Computer: A History of the Information Machine

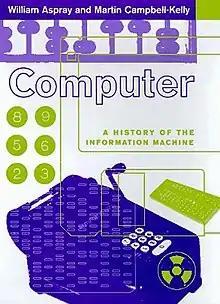
First edition

Computer: A History of the Information Machine is a history of computing written by Martin Campbell-Kelly and William Aspray first published in 1996. It follows the history of "information machines" from Charles Babbage's difference engine through Herman Hollerith's tabulating machines to the invention of the modern electronic digital computer. A revised 2nd edition published in 2004 included new material on the Internet and World Wide Web, while the updated 3rd edition published in 2013 includes contributions from historians Nathan Ensmenger and Jeffrey Yost. The 3rd edition extends the story to include recent phenomena such as social networking and revises the discussion of early history to reflect new insights from the literature.